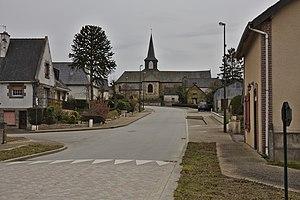
Le centre-bourg de Trémorel, vu de la voie verte.
Trémorel [tʁemɔʁɛl] est une commune française située dans le département des Côtes-d'Armor, en région Bretagne.